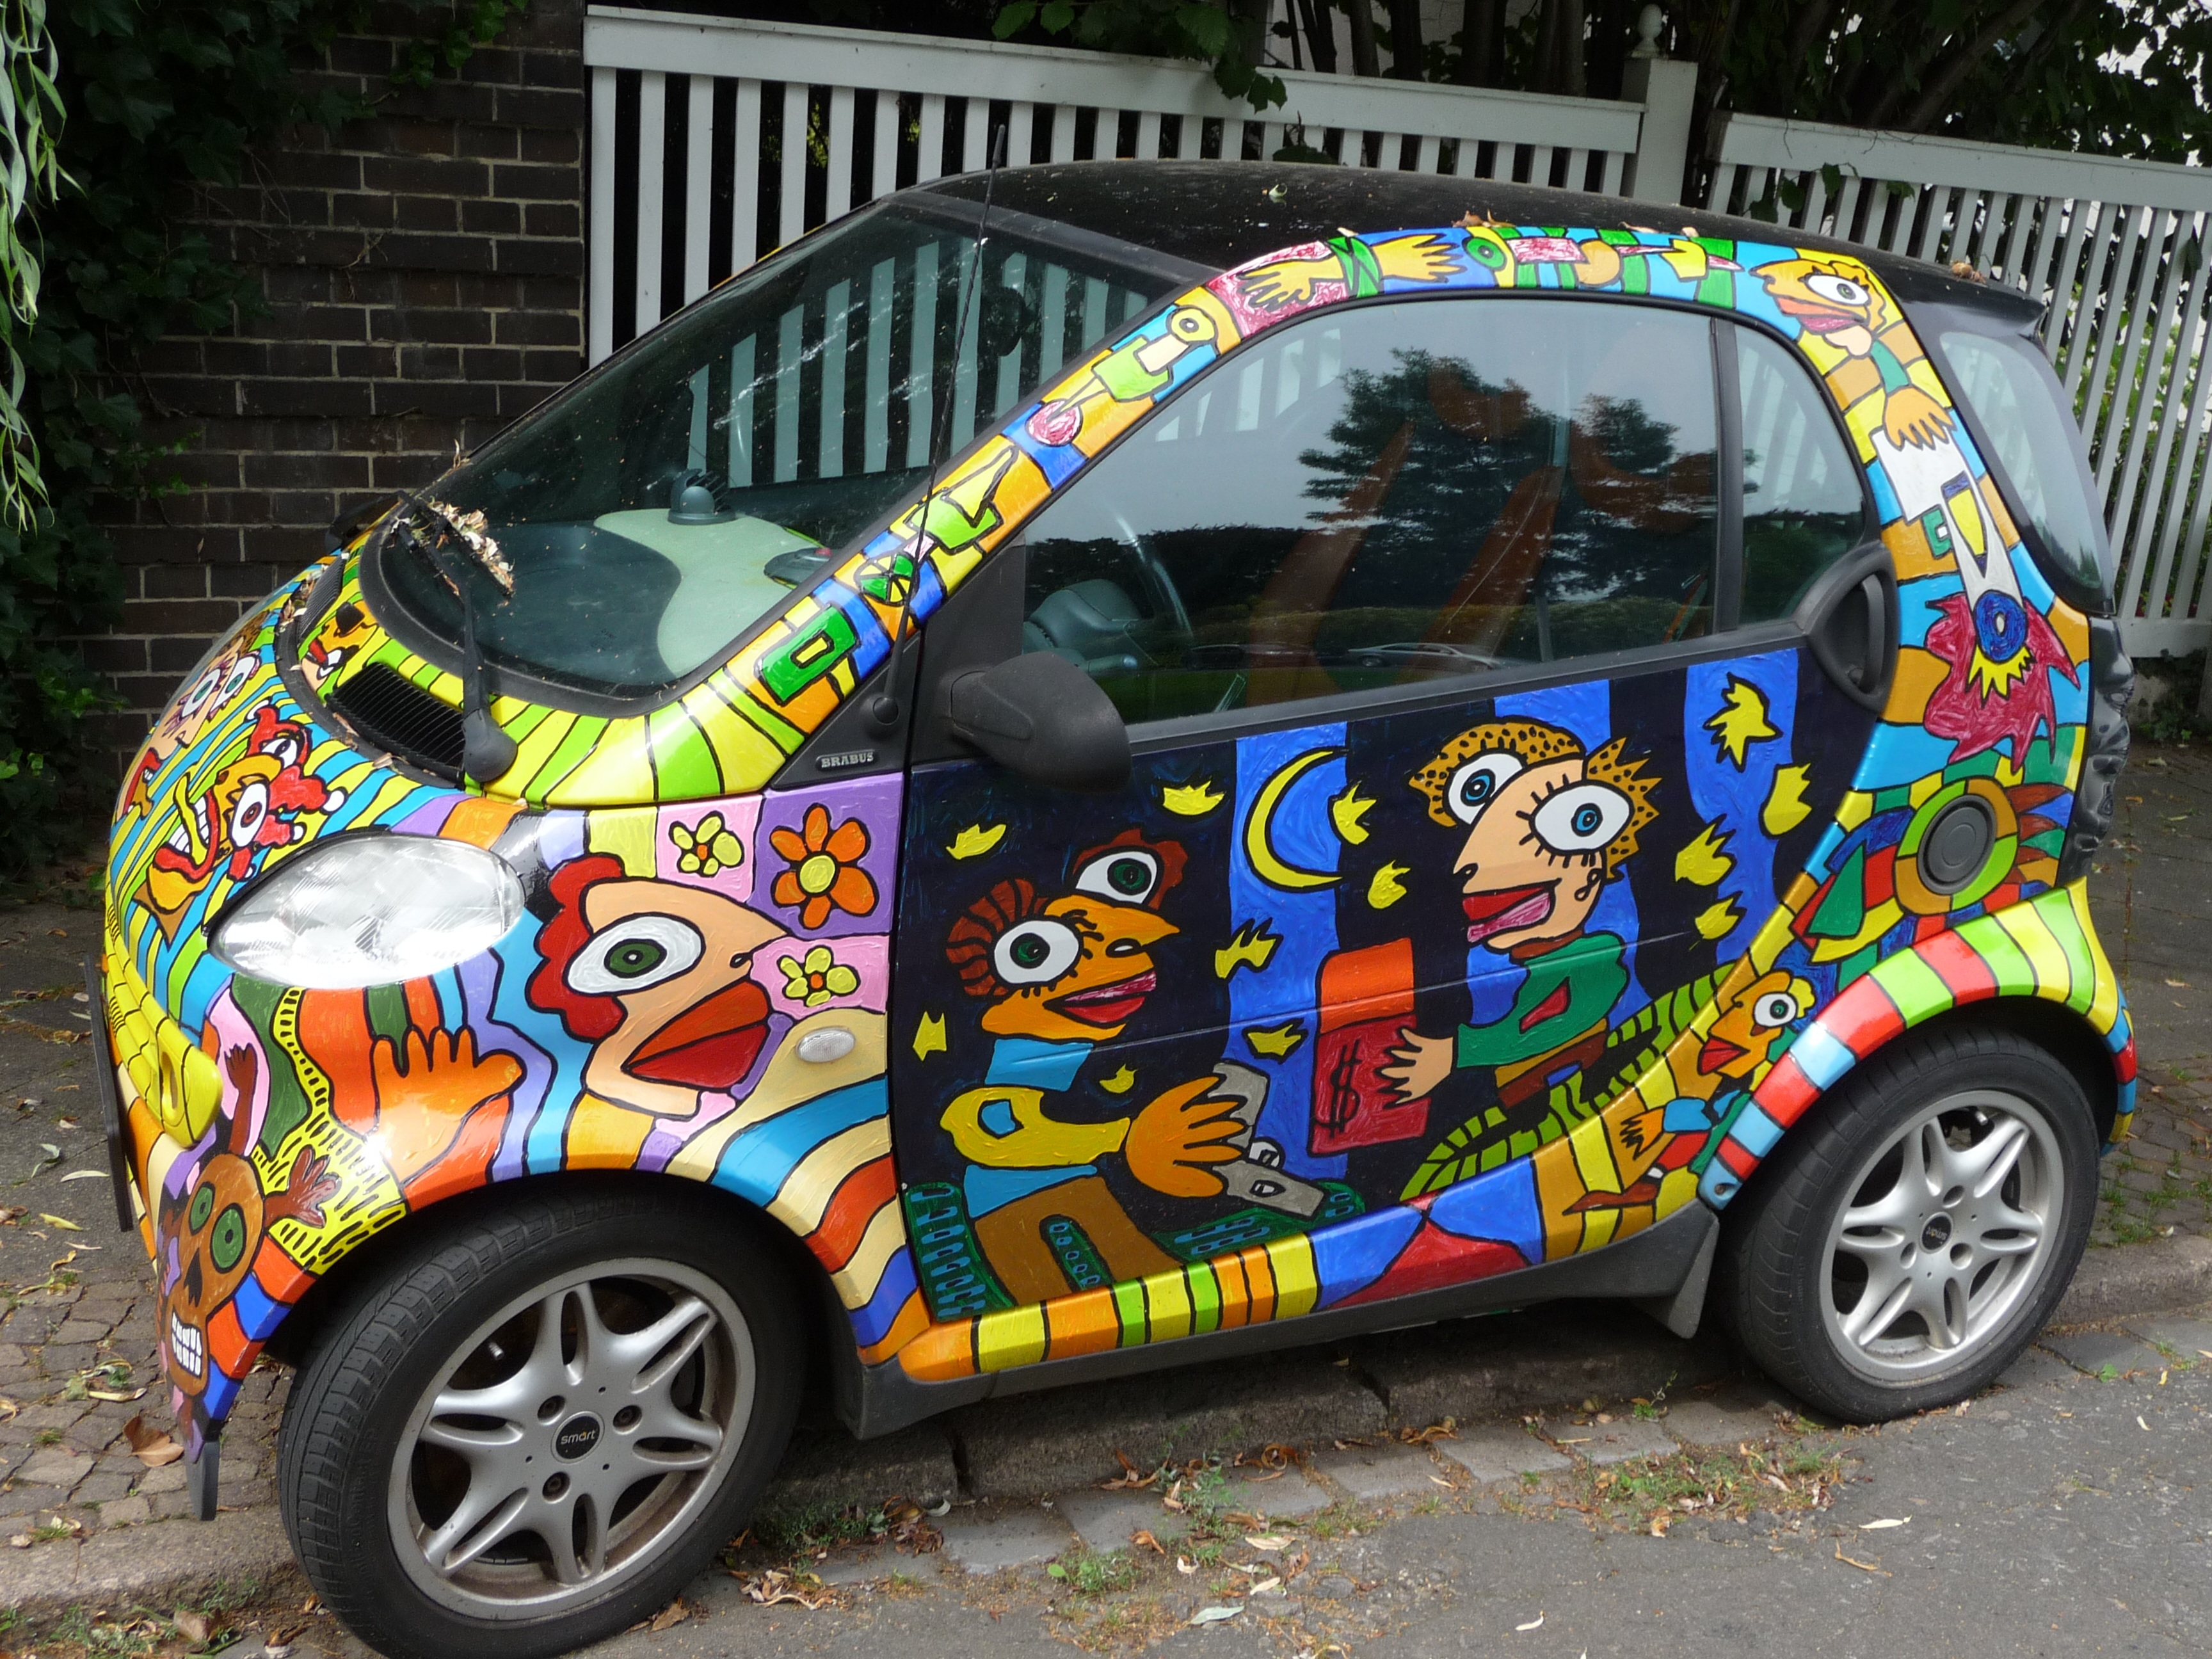
car, vehicle, auto, colorful, sedan, painted, city car, automobile make, subcompact car